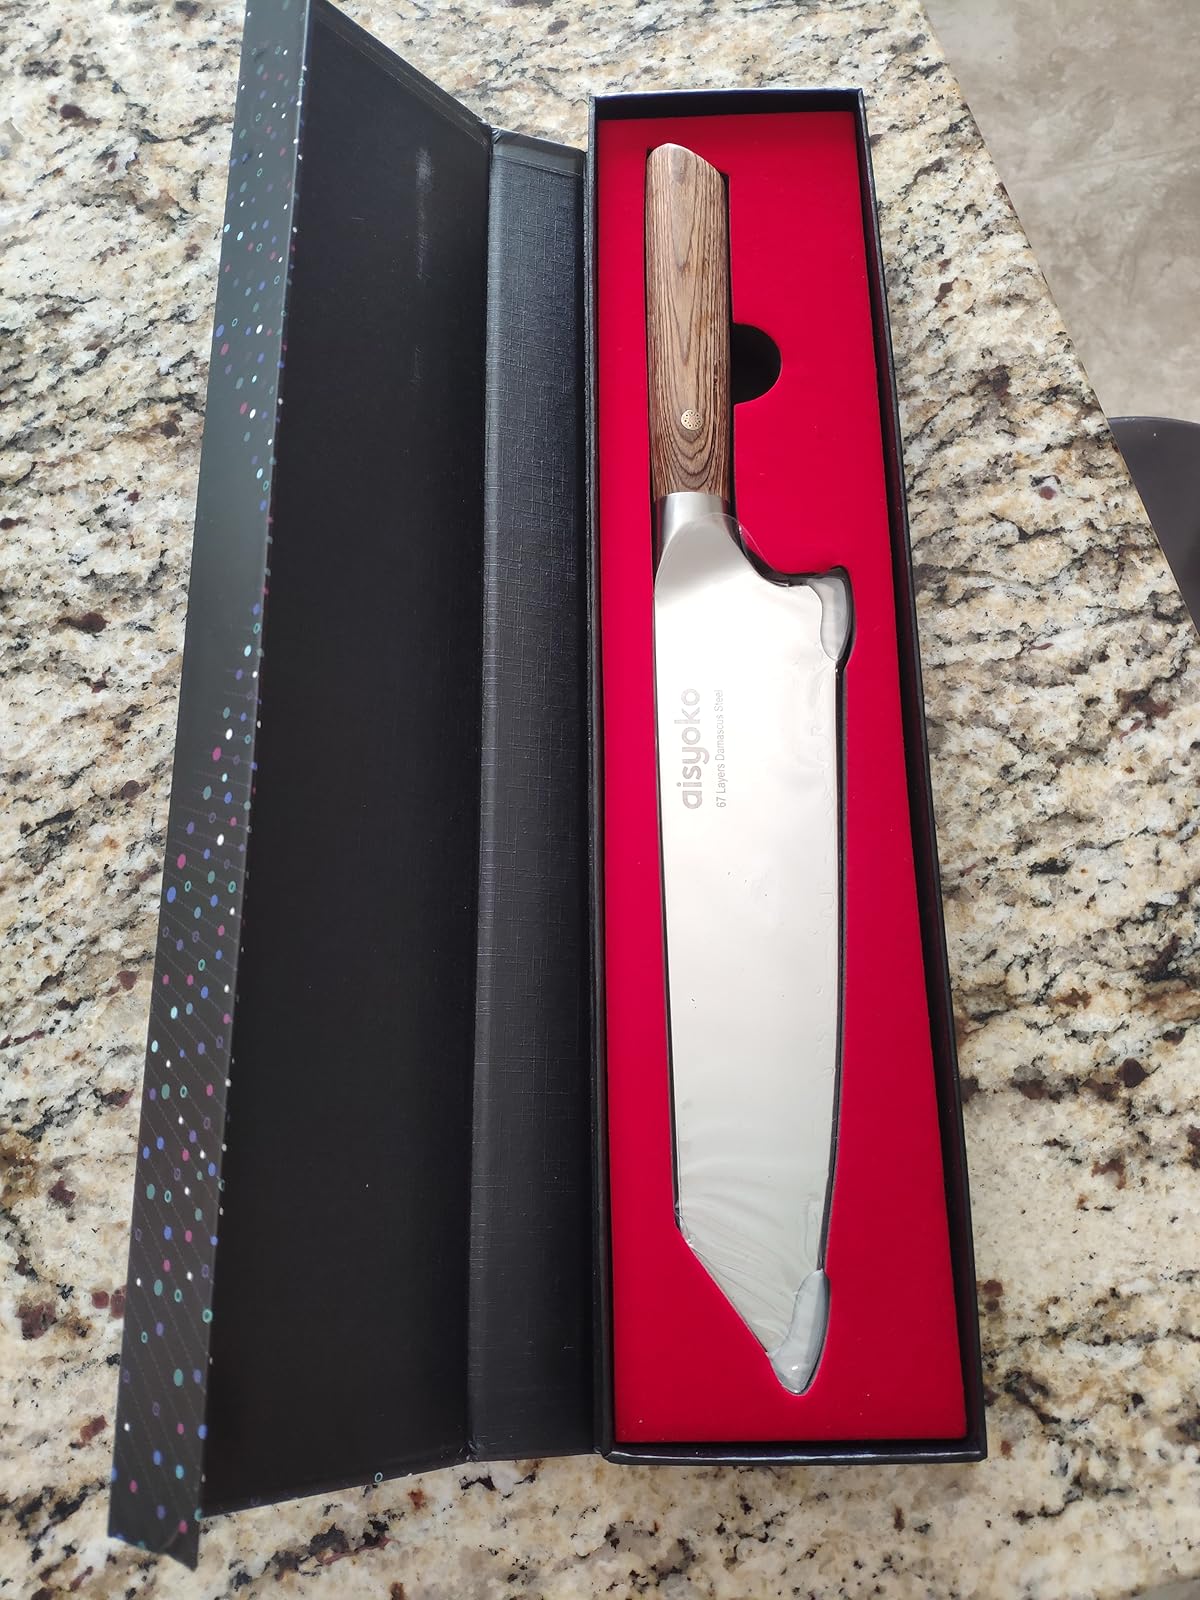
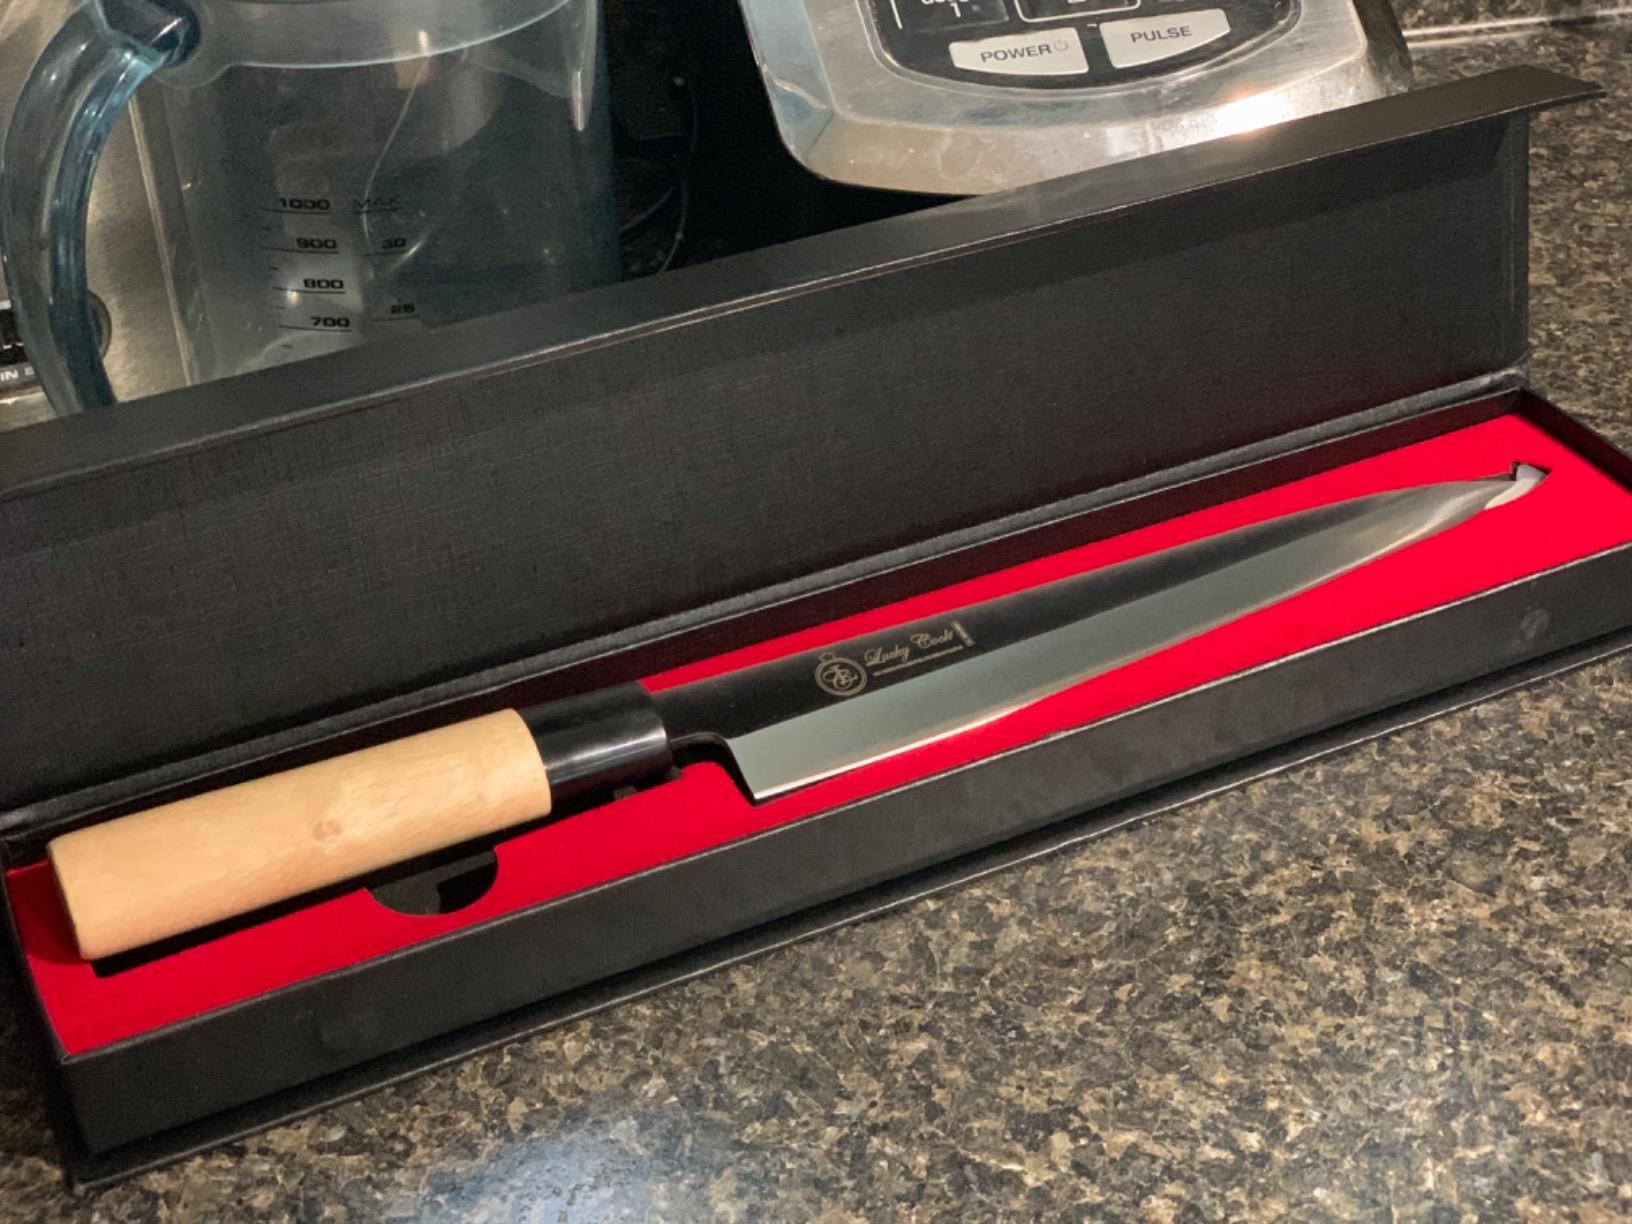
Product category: items_knife
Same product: no